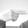
ASL letter: H